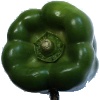
Label: Pepper Green 1